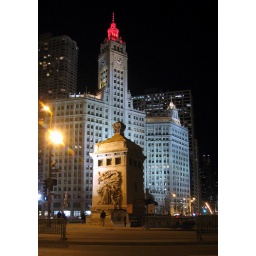
The Wrigley Building lit up for Valentine's Day. The tower for the Michigan Avenue bridge is in the foreground.